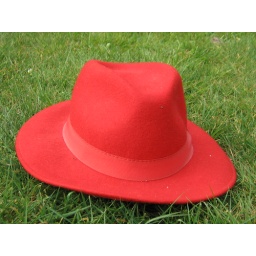
red hat in the grass